Wellington Webb

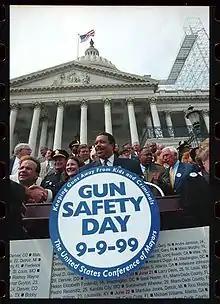

In his three terms as mayor of Denver, Webb focused on four major areas: parks and open space, public safety, economic development and children. Accomplishments during his administration include a record 40 percent decrease in crime since 1991 as unemployment dipped below 2 percent. Webb's development projects include the new Denver International Airport, a new sports stadium, expansion of the Denver Art Museum and a new African American Research Library.